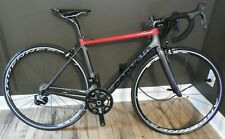
Vehicle type: Bikes